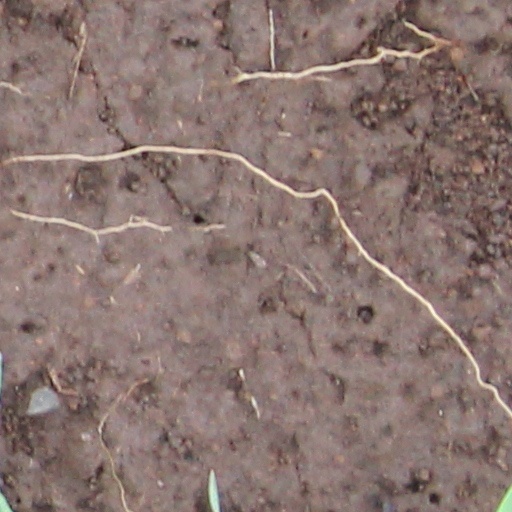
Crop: wheat